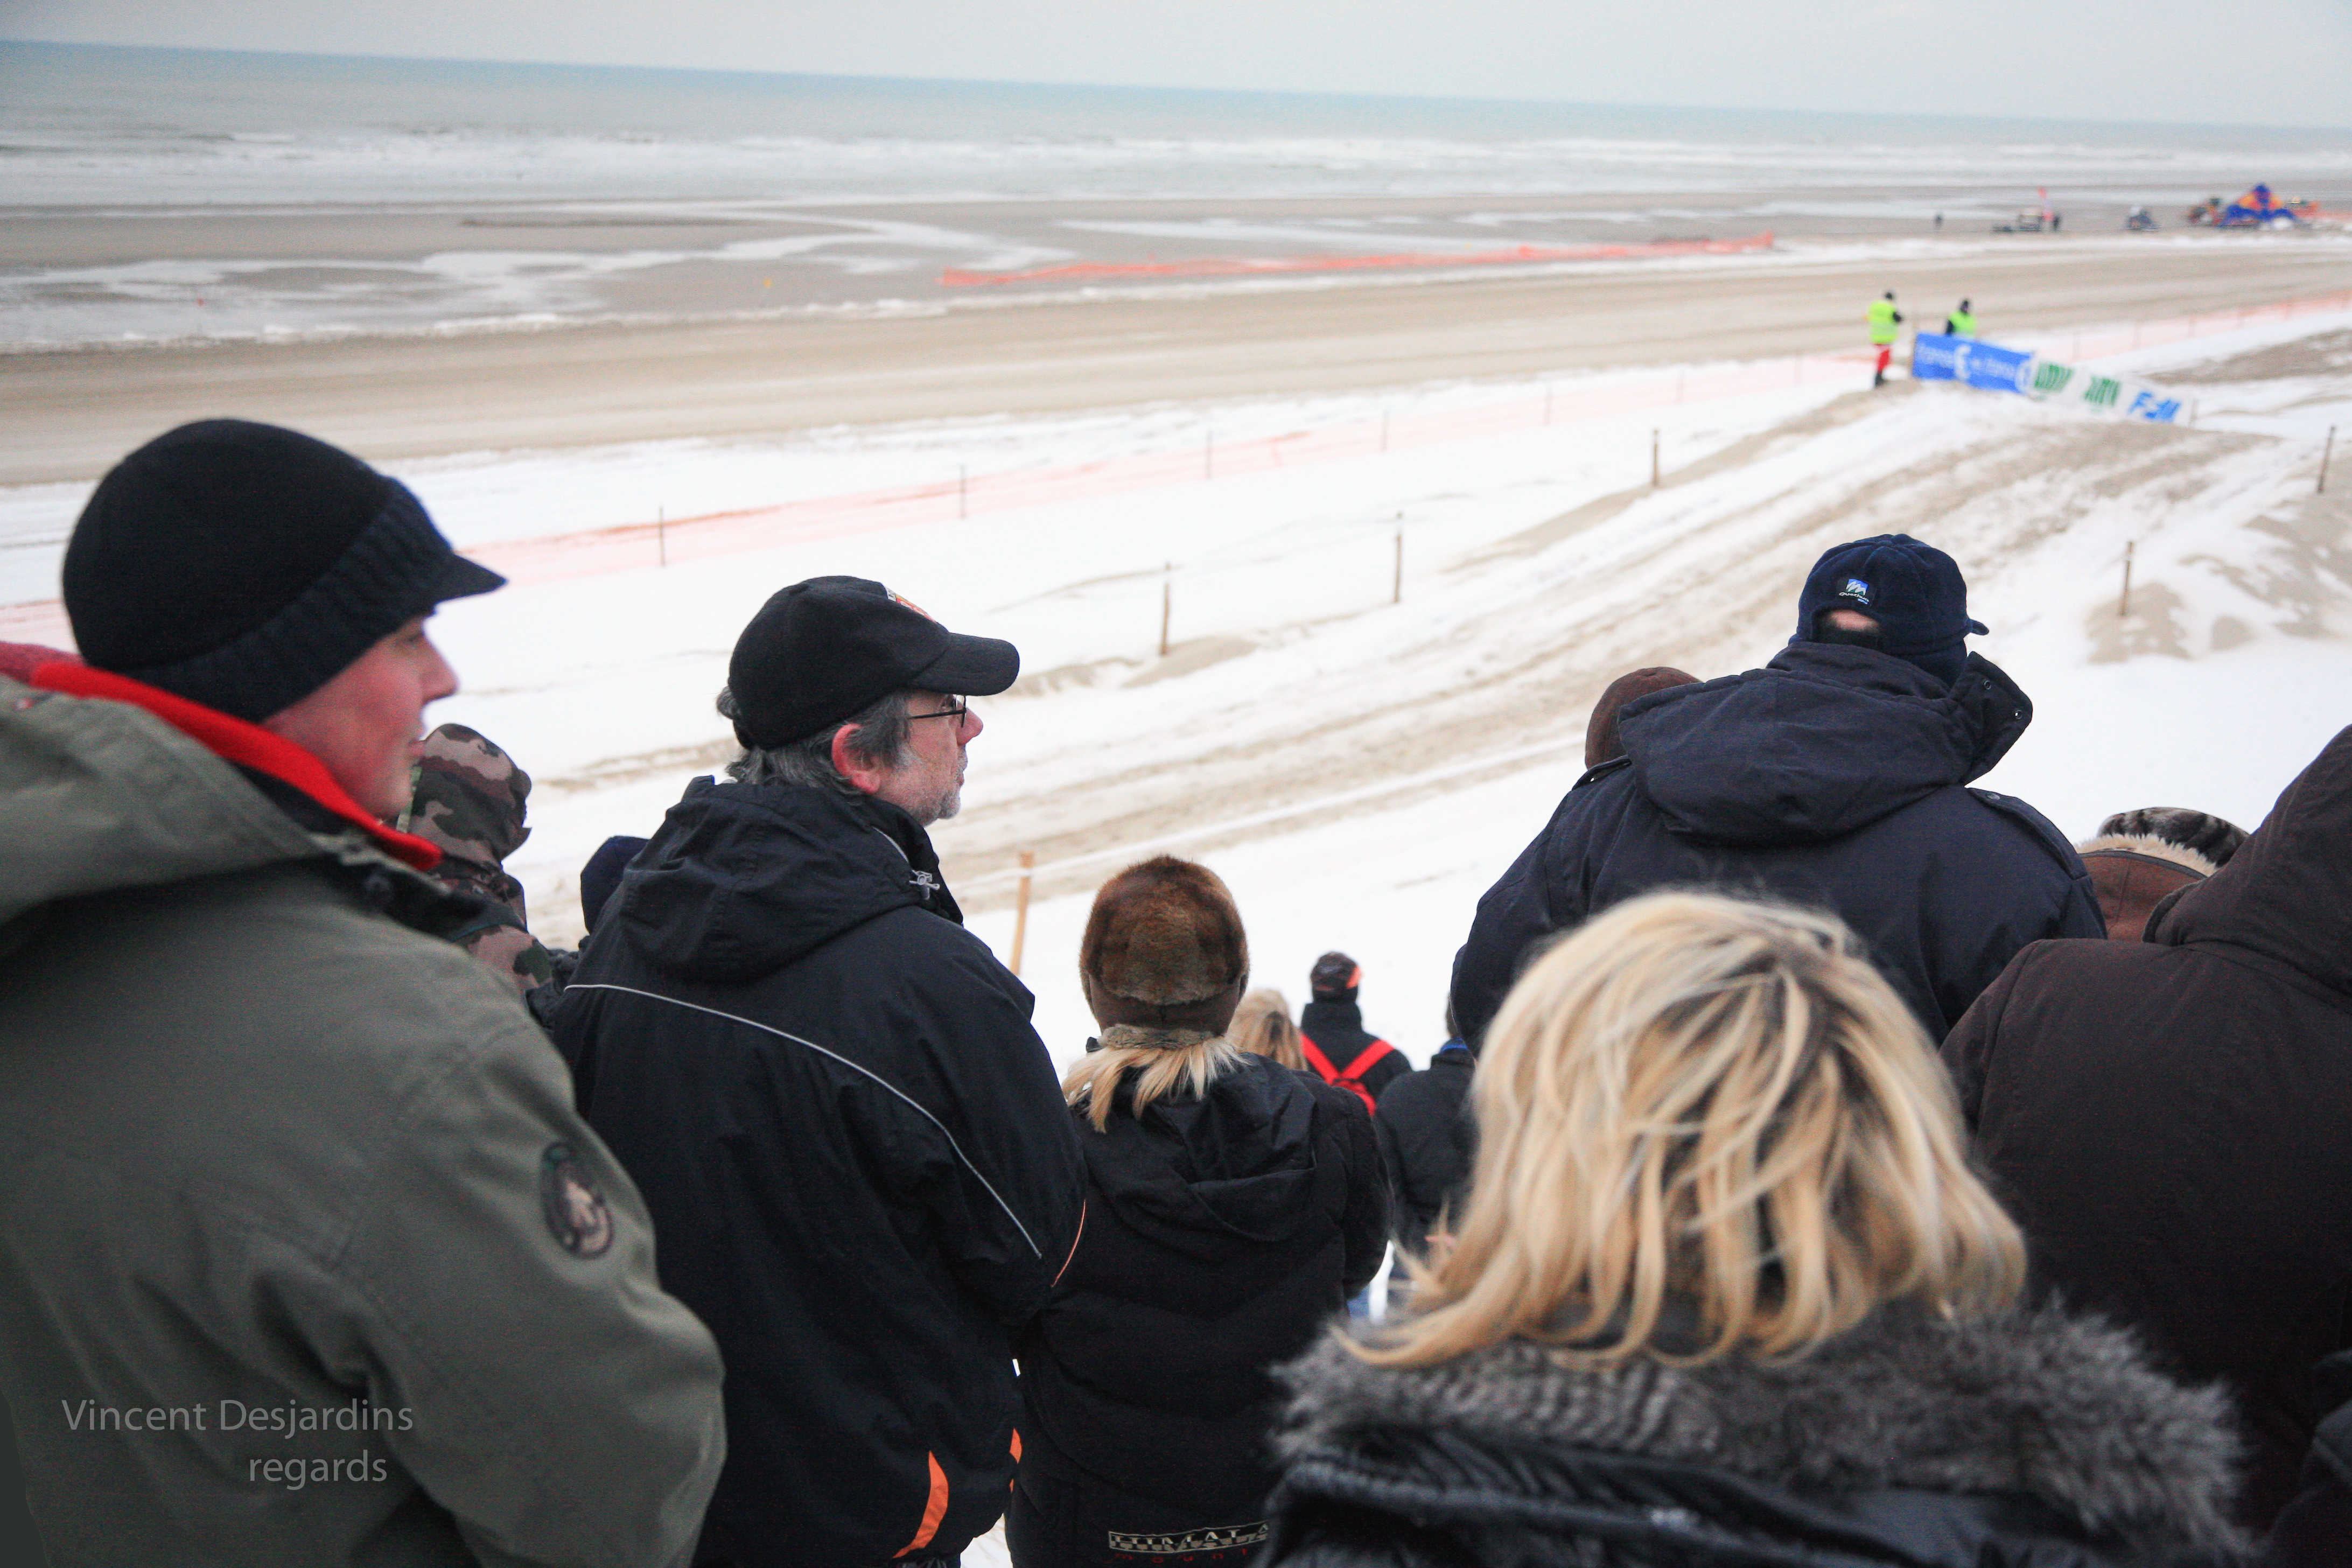
beach, people, crowd, france, plage, 2012, mer, canon5d, enduro, ef24105mmf4lisusm, pasdecalais, cotedopale, englishchannel, stellaplage, manche, enduropale, spectateur